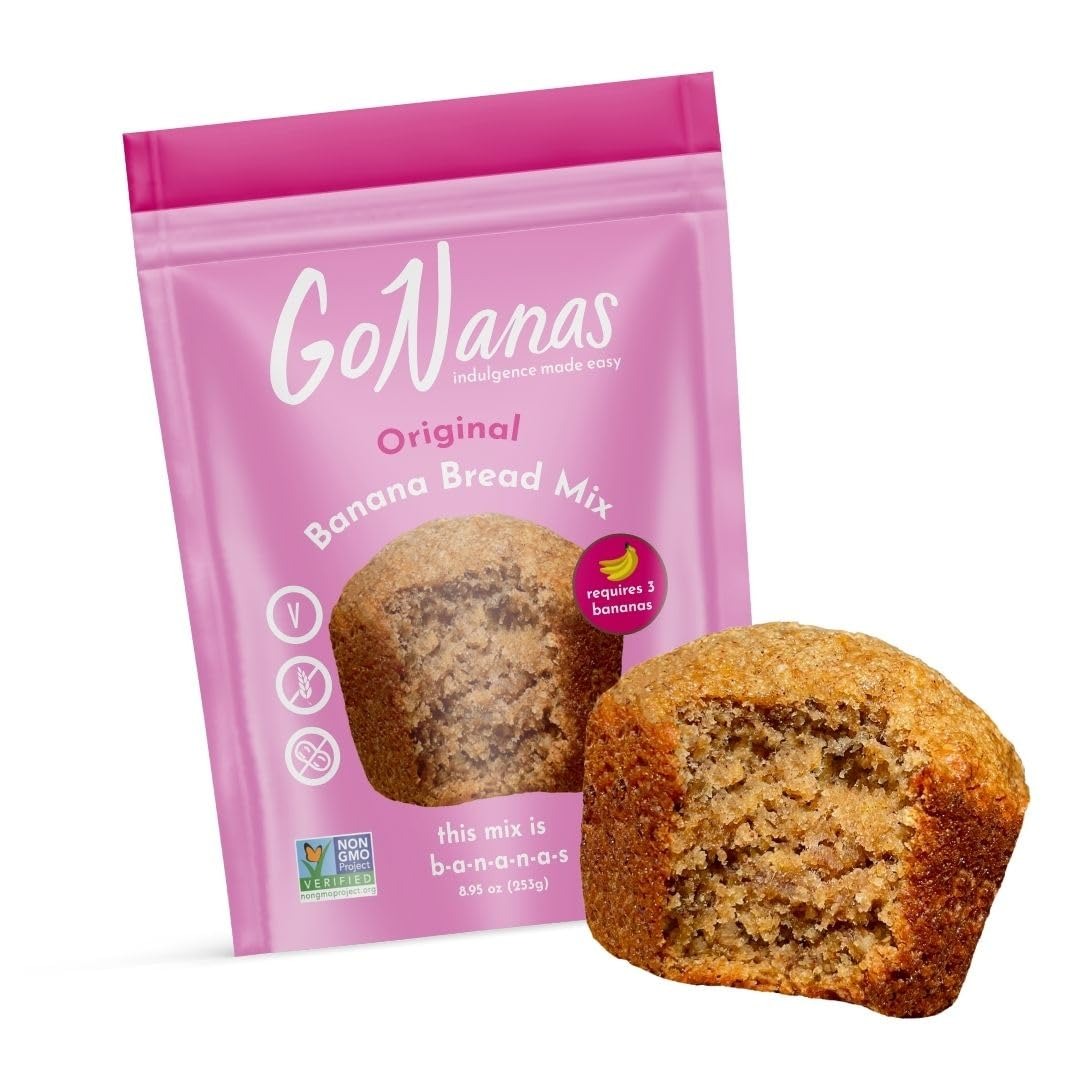
Item Name: GoNanas Original Oat Flour Banana Bread Mix, Suitable for Plant Based Vegan Diets, Gluten Free Dairy Free Snacks, Healthy Snacks For Adults, Muffin Mix, Nut Free, Cupcakes Dessert, NON-GMO, 1pk
Bullet Point 1: ORIGINAL BANANA BREAD MIX. If you’re looking for simplicity or want to get super creative in the kitchen, this is the banana bread mix for you! Tasty on it’s own but also goes great with any mix-ins of your choice!
Bullet Point 2: TOP ALLERGEN FREE means that your next banana bread snack can be gluten free, nut free, dairy free, egg free, preservative free, or vegan. Made with oat flour and great with whatever milk alternative and oil type you and your loved ones enjoy.
Bullet Point 3: EASY AND DELICIOUS. This mix can be made with only a few ingredients and makes for a perfect baking activity to do with kids, yielding the perfect healthy snack to savor. Denser than your average banana bread, sweet and with plenty of cinnamon goodness!
Bullet Point 4: ONE BAG MAKES 12 BANANA MUFFINS or one loaf of banana bread. In the unlikely event that a batch doesn’t get eaten immediately, cover leftovers and store them for three days at room temperature, five to seven days in the fridge, or six months in the freezer.
Bullet Point 5: AS SEEN IN Buzzfeed, Forbes, Kitchn, USA Today, VegNews, and Morning Brew. We are a women owned business and source all of our ingredients from USA purveyors for a product that we are proud of in terms of flavor, quality, and supply chain impact.
Product Description: GoNanas is #notyournanas banana bread. All of our better-for-you banana bread mixes are vegan, gluten free, top allergen free, and only require you to have common ingredients on hand - bananas, maple syrup or honey, oil, and milk - making them super easy to make and great for the whole family. Women owned company making vegan snacks that are dairy free, nut free, made with US ingredients, and delicious!
Value: 8.95
Unit: Ounce

Price: 7.99